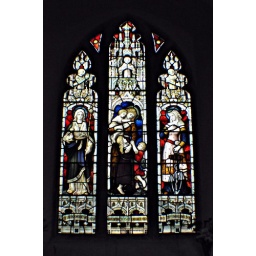
This window is in the church of St Mary's,in High Ongar,Essex, England.